Brood XXIII

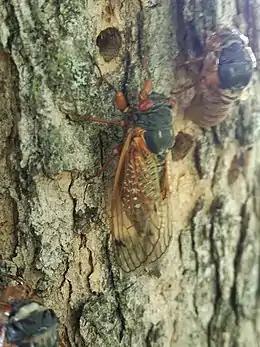
A molted (midground) "Magicicada" sp. and one undergoing ecdysis (background) from the 2015 Brood XXIII emergence.

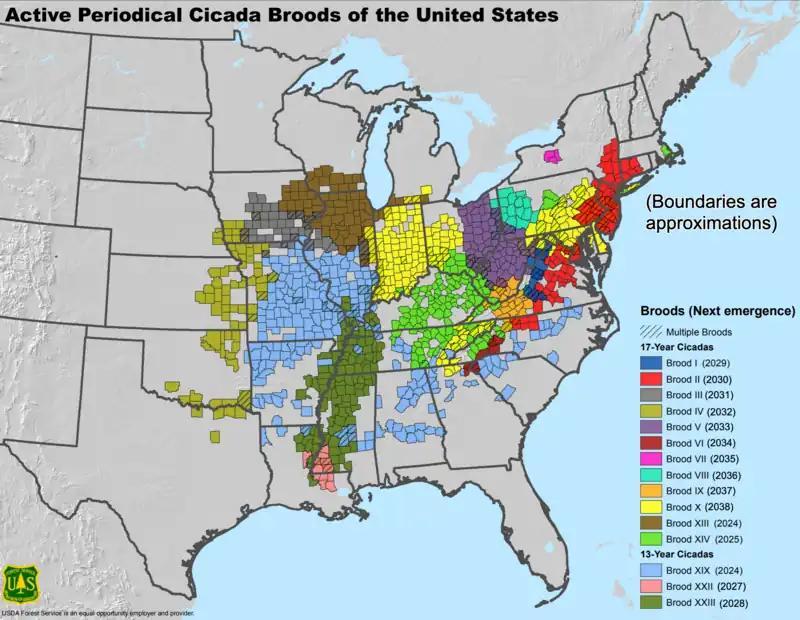
Map of periodic cicada broods with Brood XXIII shown in dark green.

Brood XXIII (also known as the Mississippi Valley Brood) is a brood of 13-year periodical cicadas that last emerged in 2015 around the Mississippi River in the states of Louisiana, Mississippi, Arkansas, Tennessee, Missouri, Kentucky, and Illinois. The brood was also seen in Southwestern Indiana and Western Kentucky around the Ohio River, and as far north as Weldon Springs State Park in DeWitt County, Illinois. Brood XXIII is one of three extant periodical cicada broods with a 13-year life cycle, and thus is expected to be seen again in 2028.